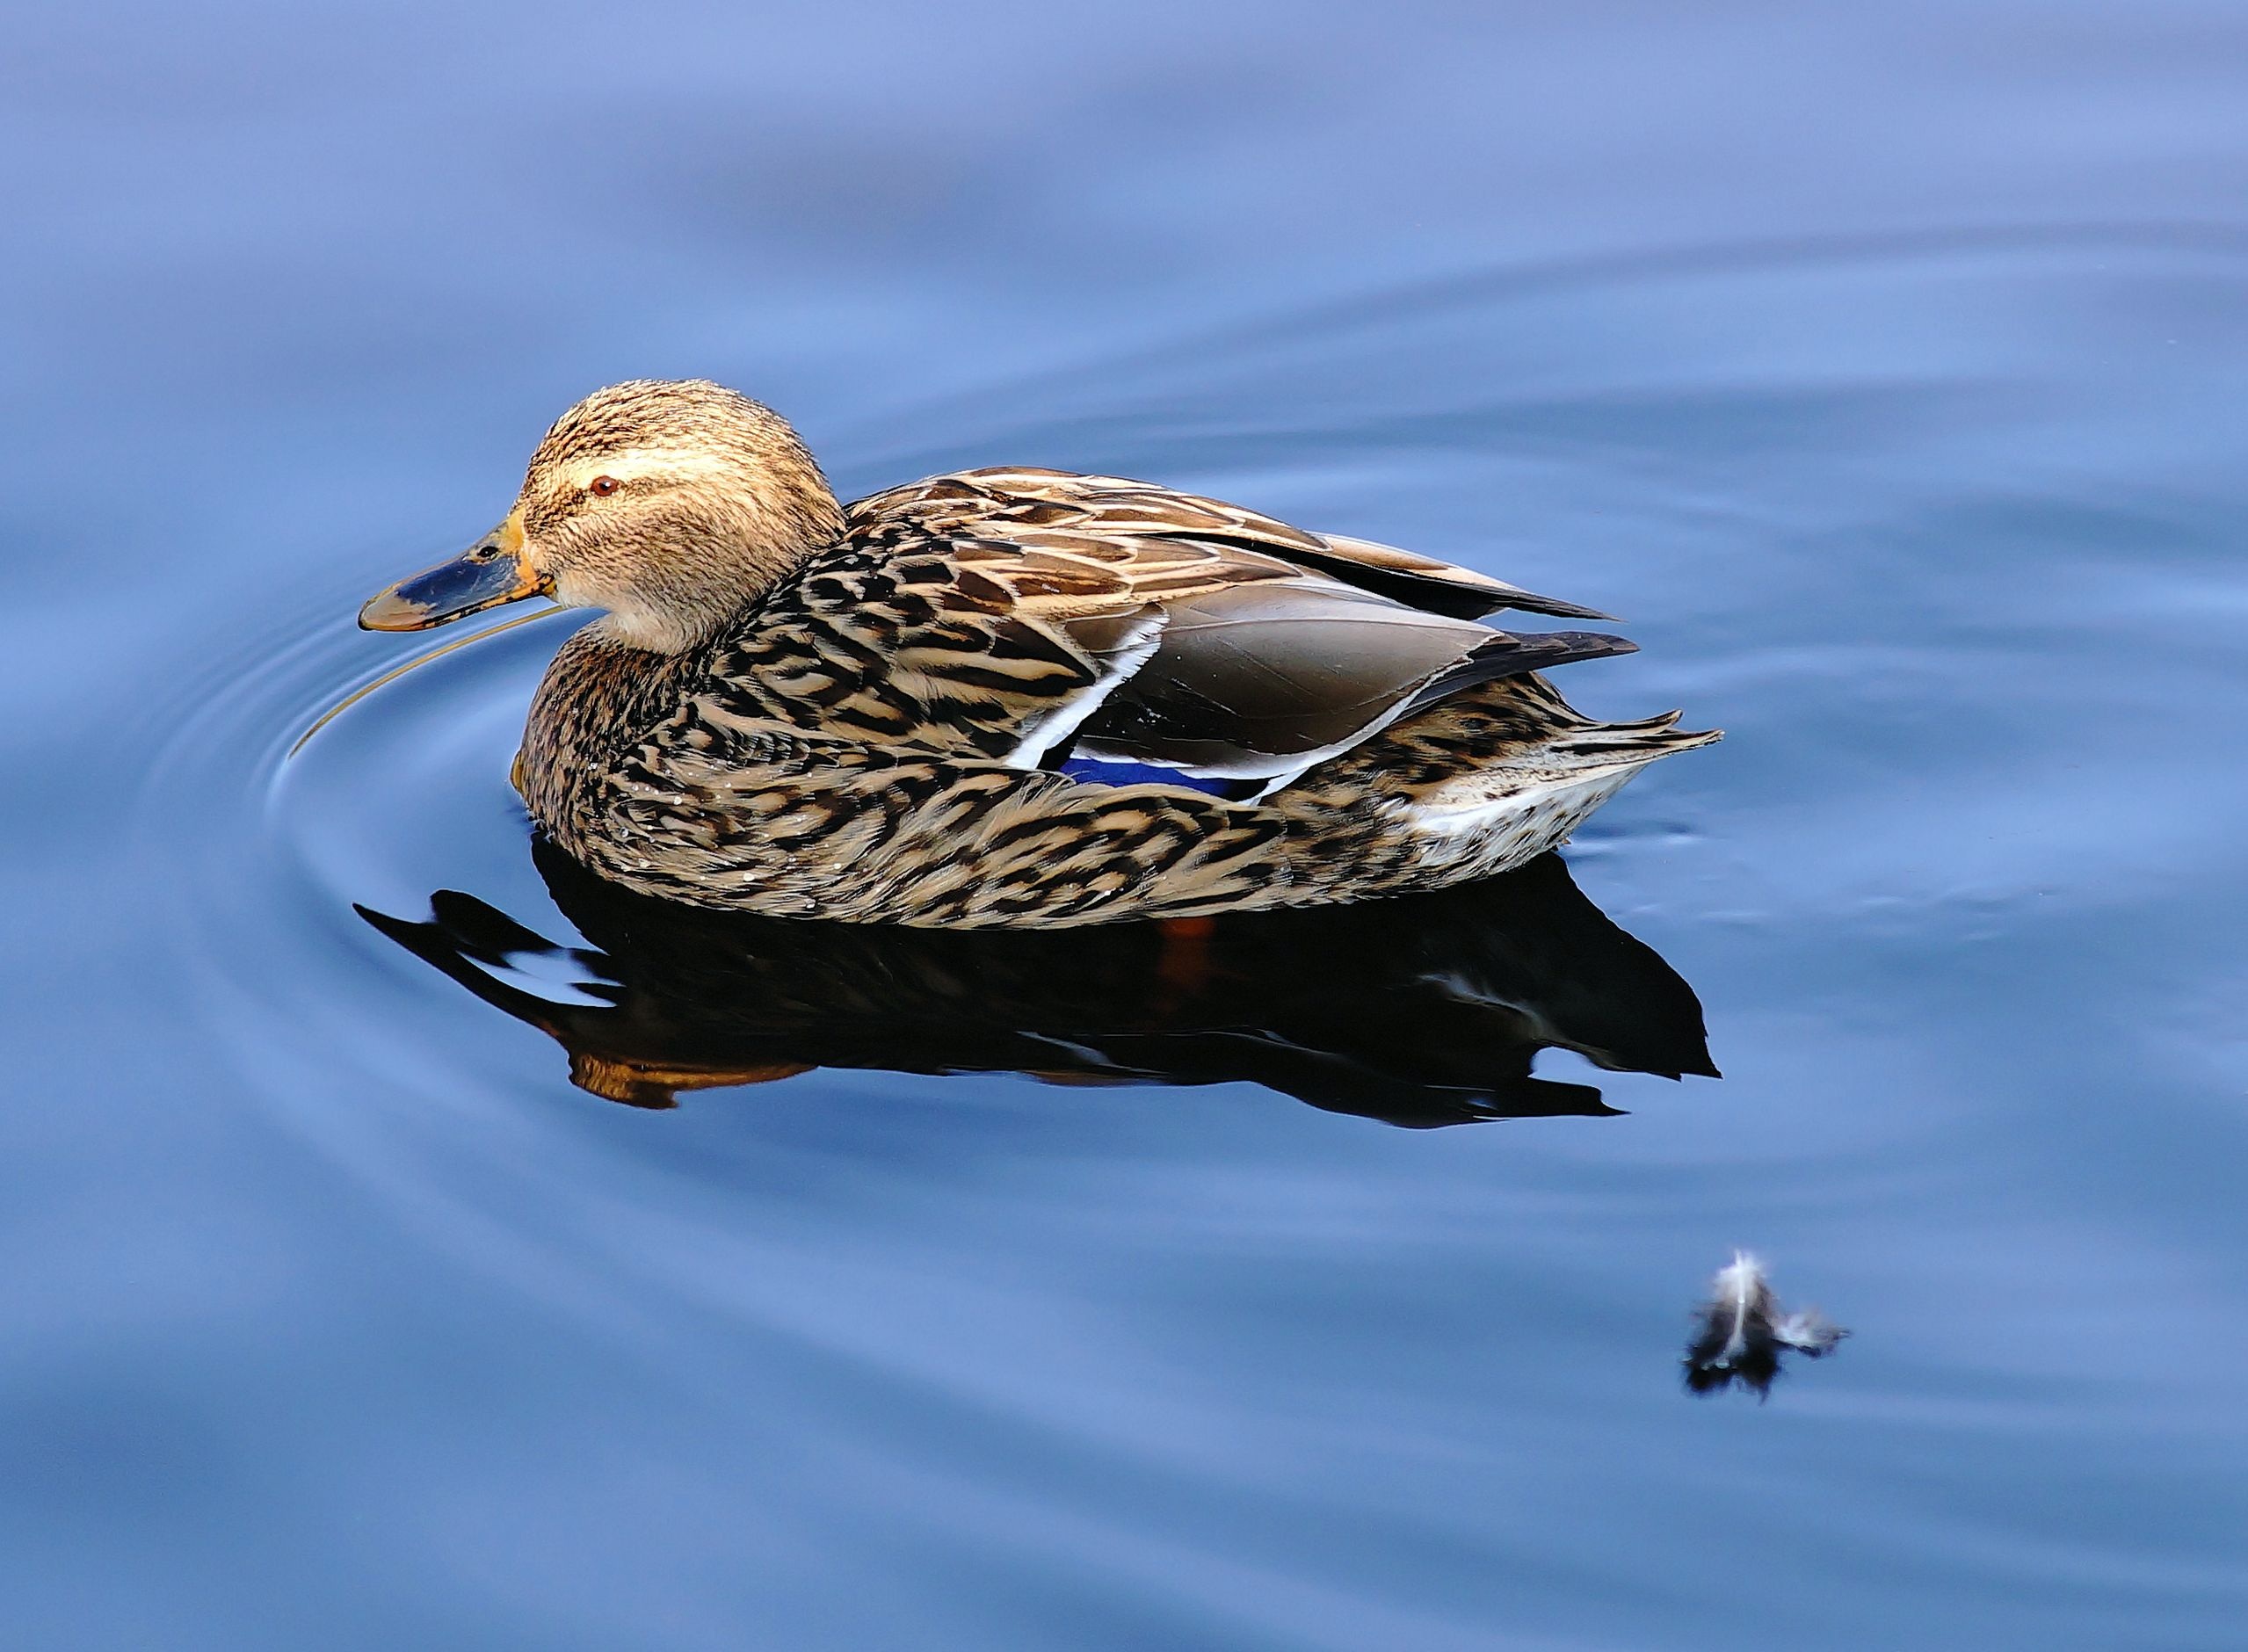
water, nature, bird, wing, animal, female, wildlife, swim, portrait, beak, feather, fauna, plumage, sparkle, poultry, bank, duck, eye, head, vertebrate, beautiful, ducks, elegant, bill, waterfowl, waters, water bird, mallard, magpie, harmony, swimming duck, ducks geese and swans, seaduck